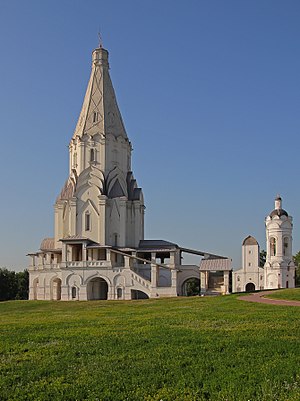
Kolomenskoje
Opstandelseskirken i Kolomenskoje
Kolomenskoje er en tidligere zarresidens nogle kilometer mod sydøst for Moskva centrum. Den ligger på den gamle vej der fører mod byen Kolomna, som har givet navn til slottet. Opstandelseskirken fra 1535 er optaget på UNESCOs verdensarvsliste i 1994 i henhold til kriterierne. Foruden Opstandelseskirken findes et Frilandsmuseum med bygninger fra store dele af Rusland bl.a. Peter den Stores træhus. Der er en flot udsigt over bredderne af Moskvafloden. Området blev en del af Moskva i 1960'erne.